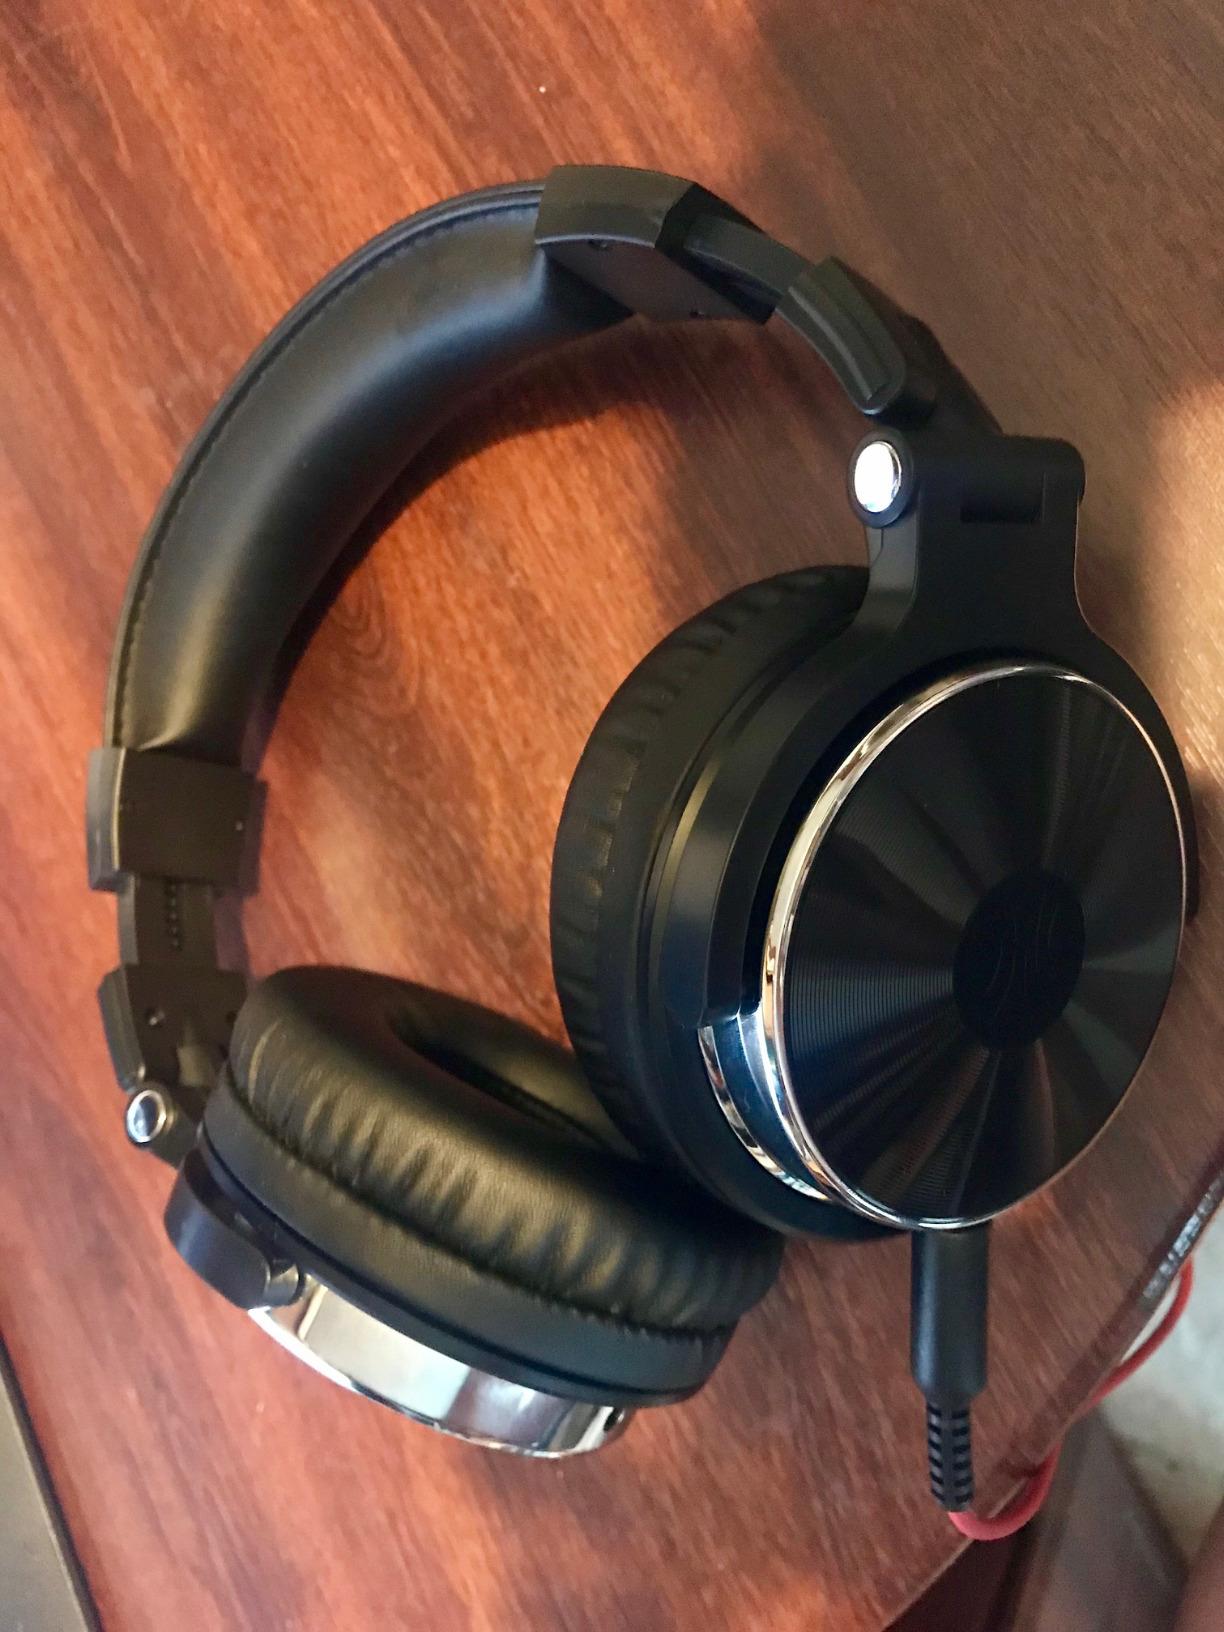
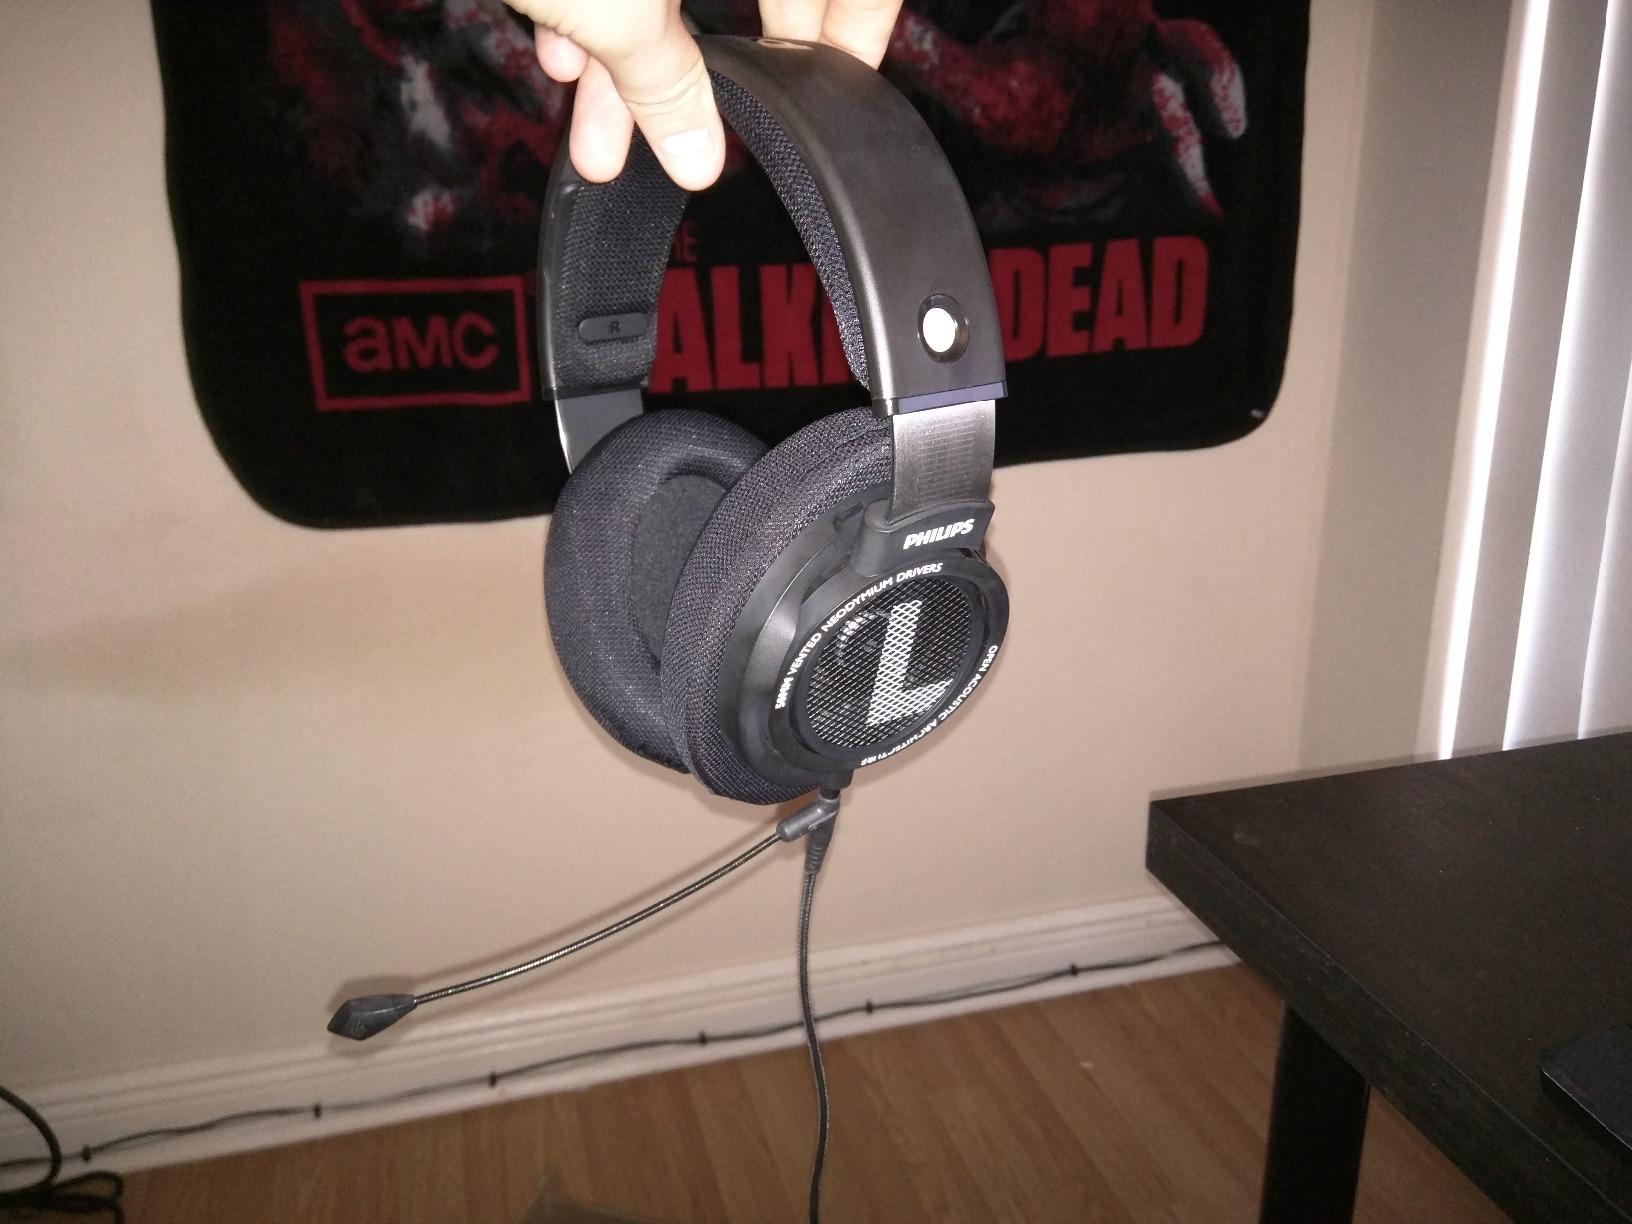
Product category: headphones
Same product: no